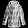
Label: Coat